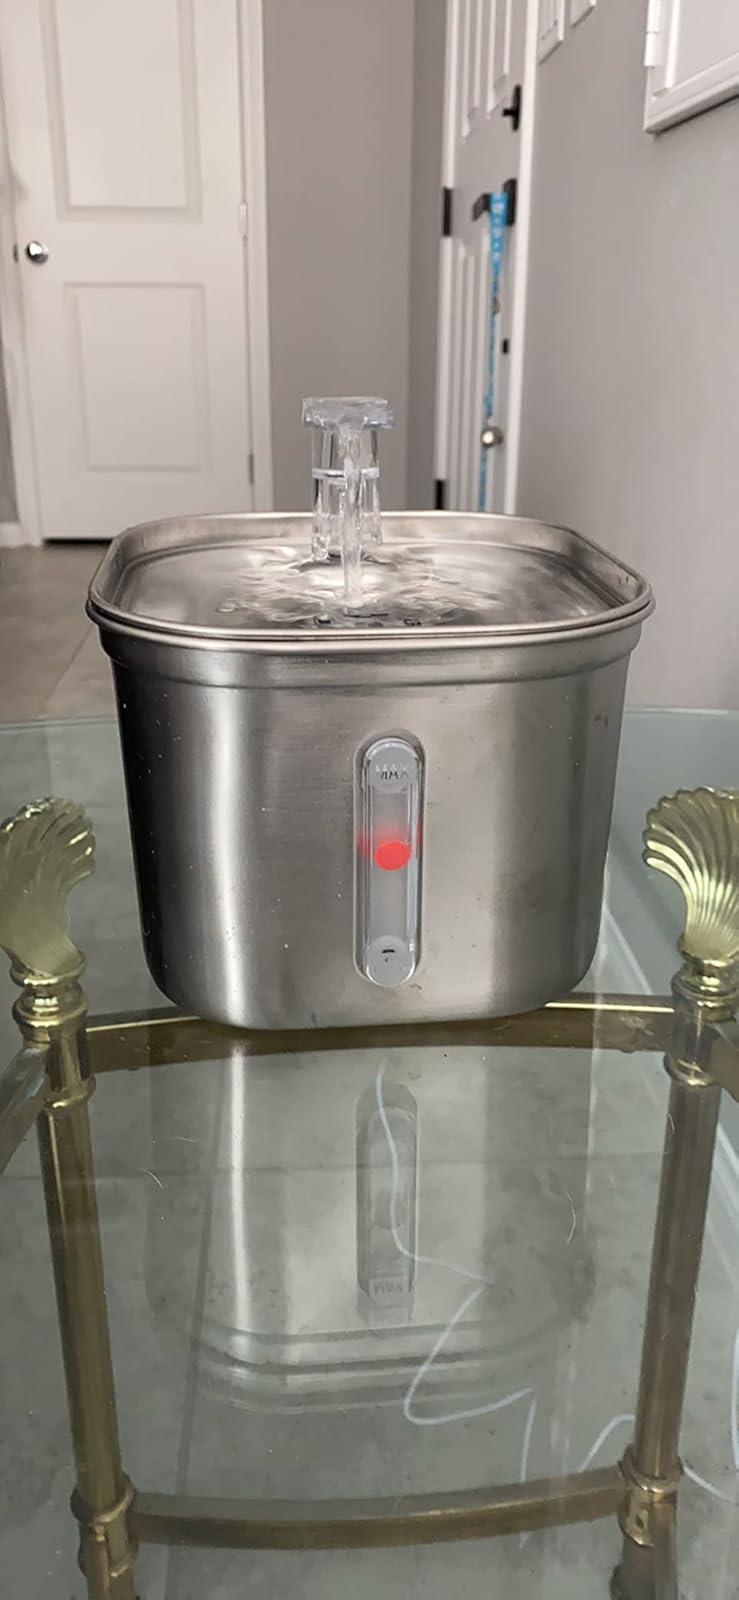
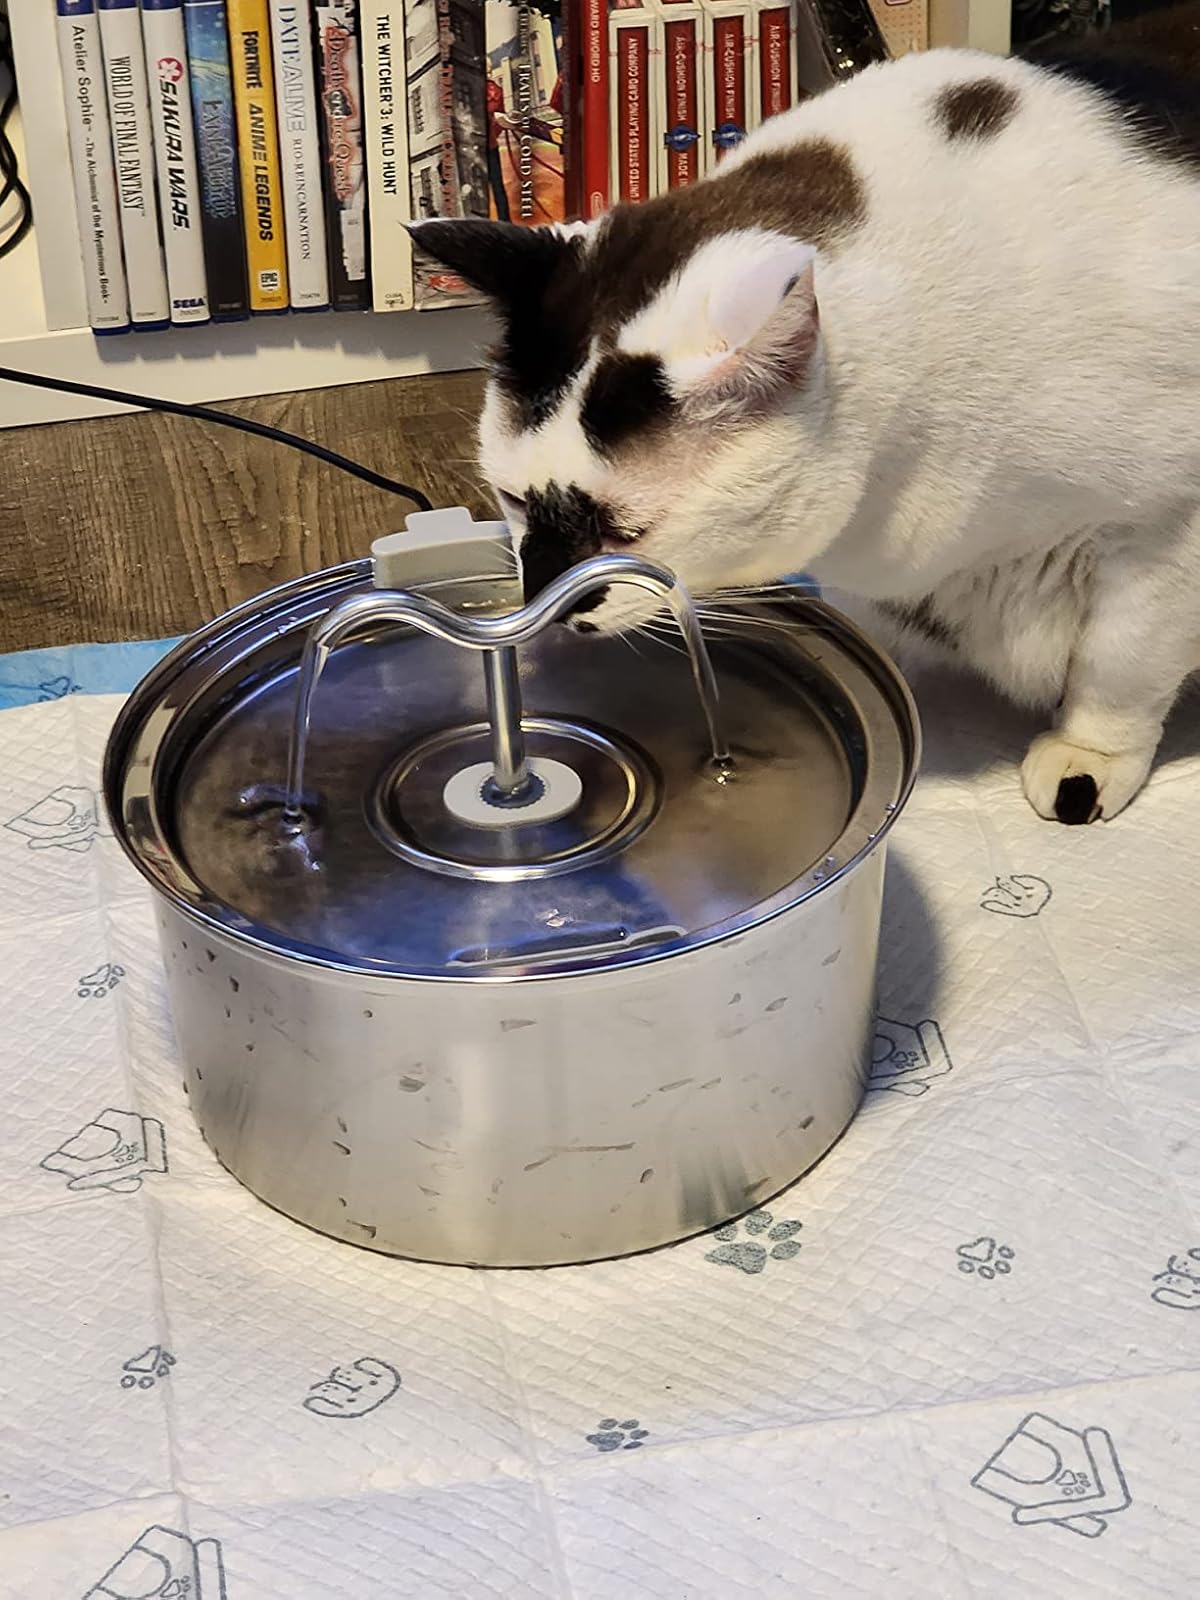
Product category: items_bowl
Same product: no